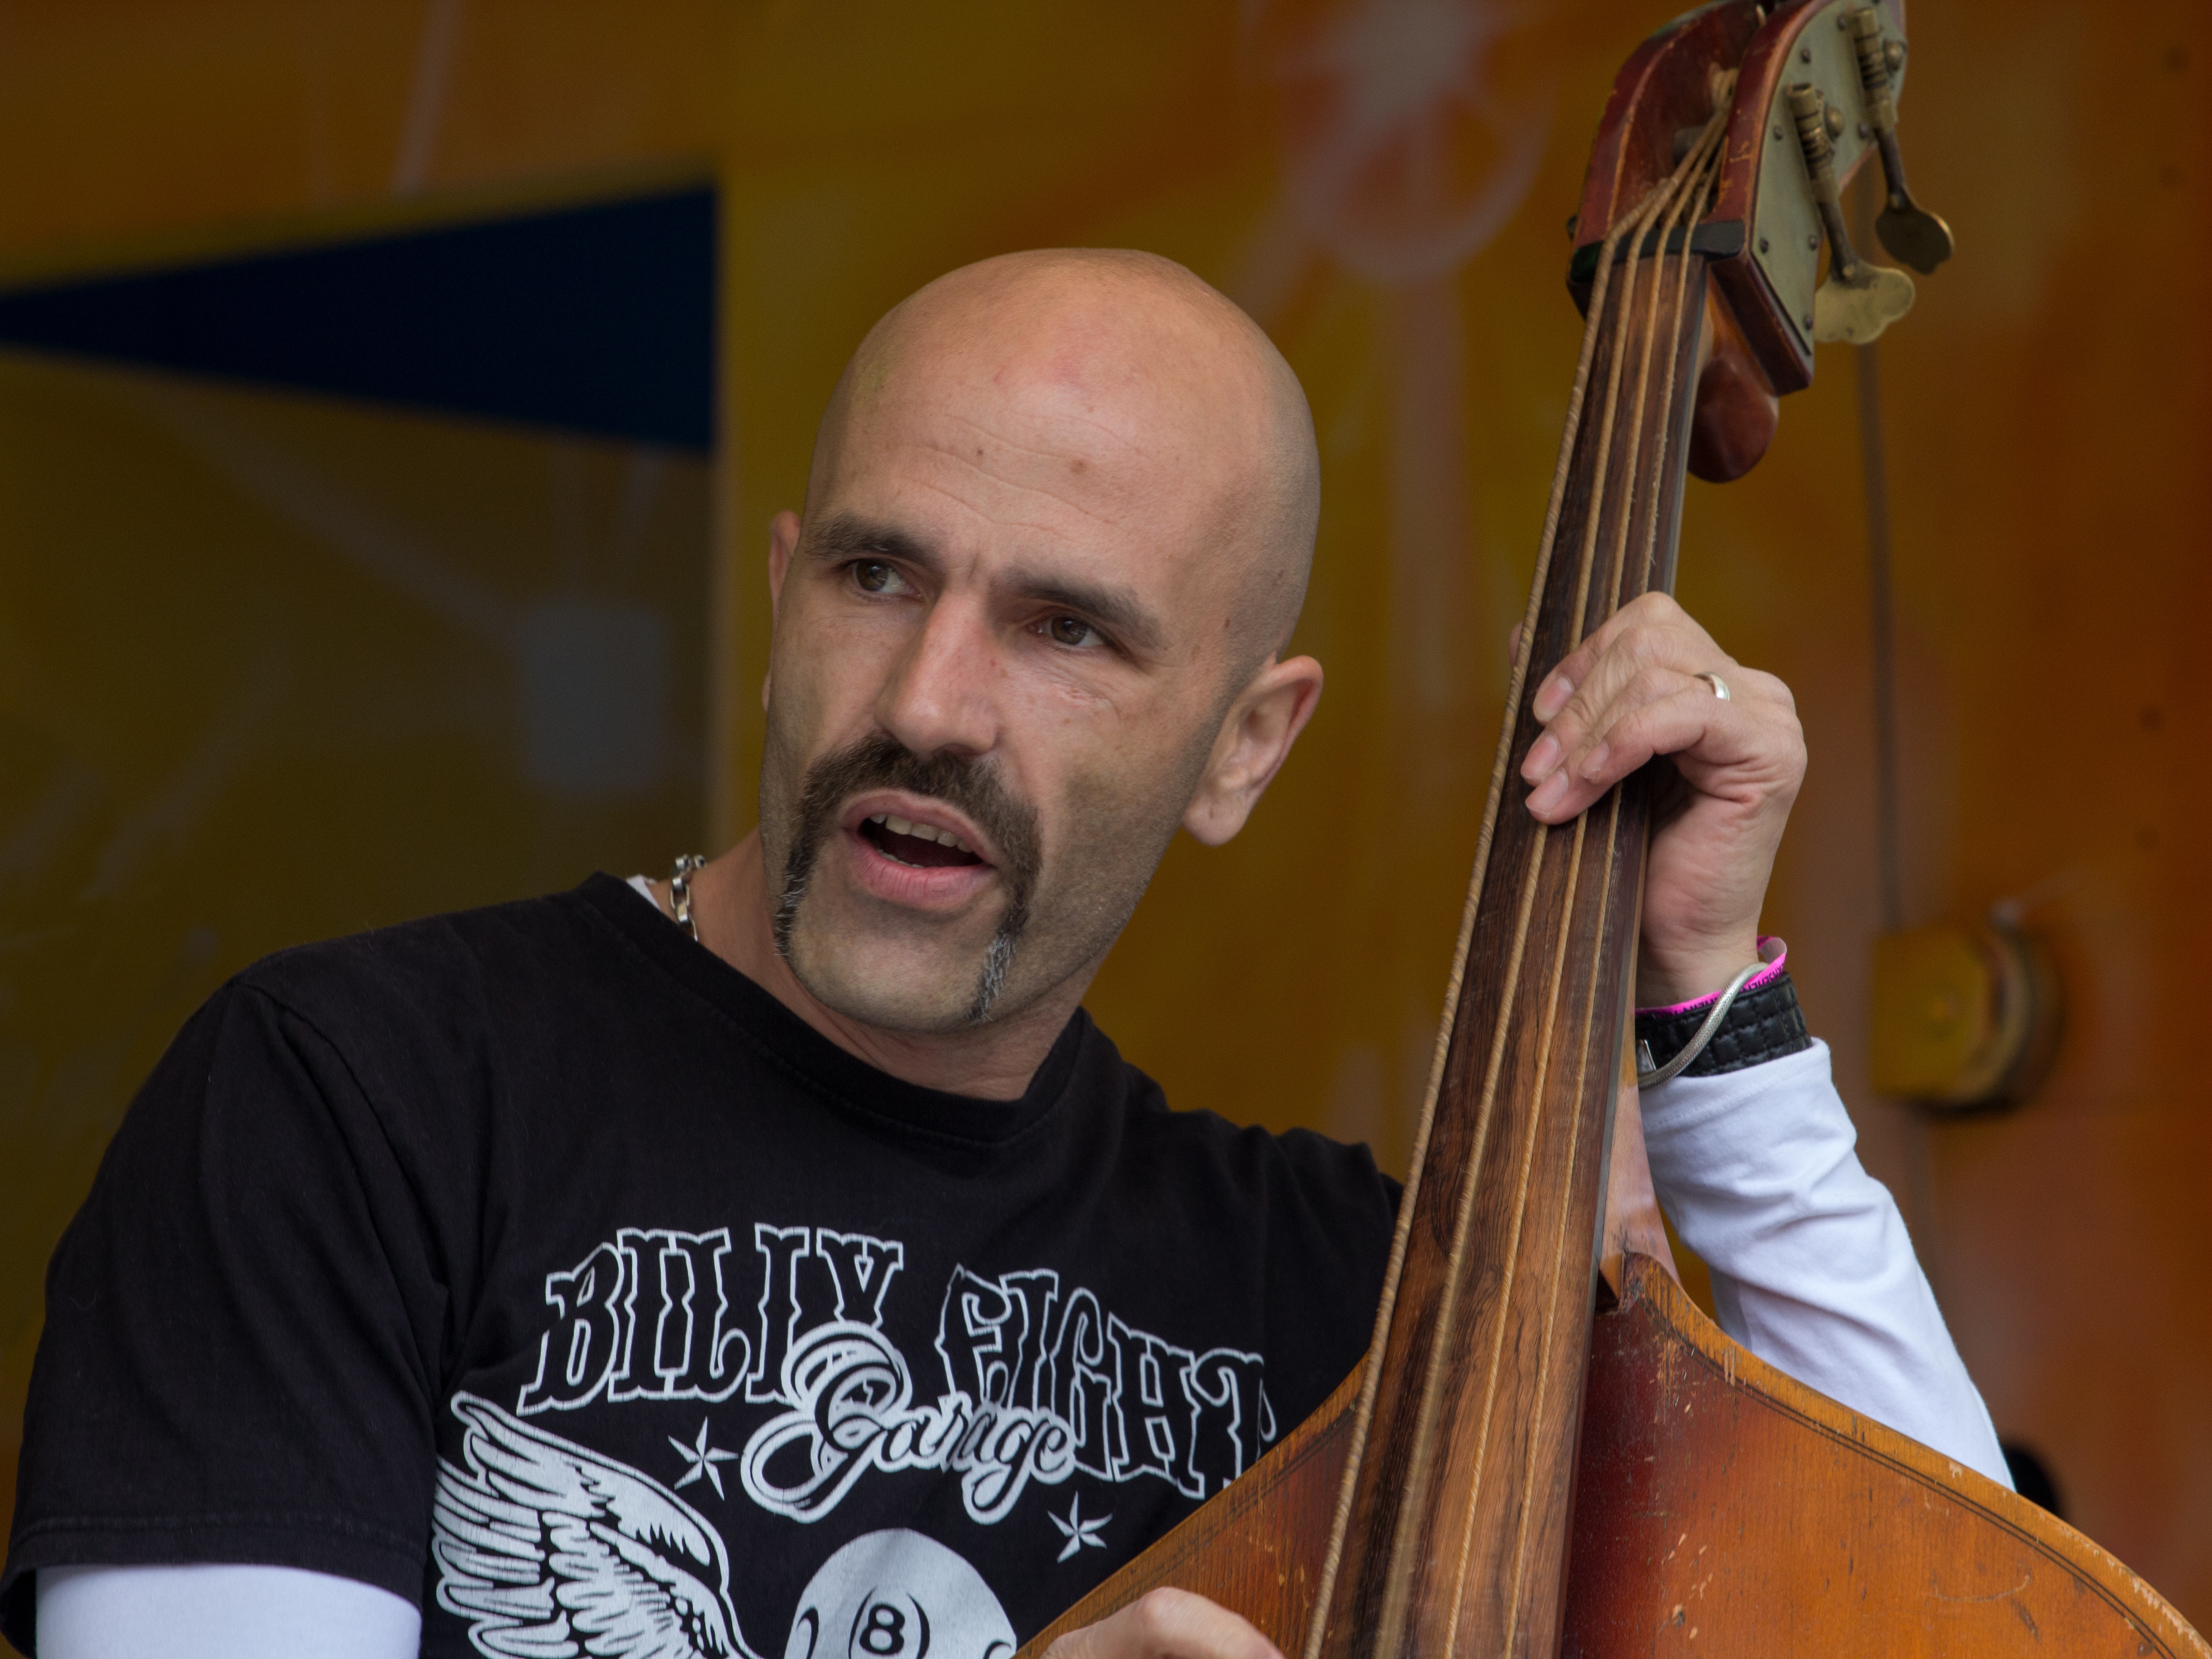
music, guitar, concert, band, musician, musical instrument, performance, bassist, singing, guitarist, entertainment, mannheim, rock and roll, classical music, town festival, singer songwriter, string instrument, bowed string instrument, plucked string instruments